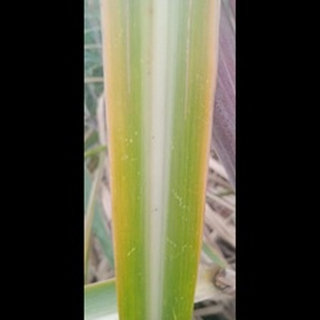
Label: sugarcane_yellow_leaf_disease